Sandusky County Courthouse

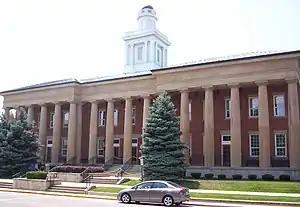
Front of the courthouse

The Sandusky County Courthouse is a local government building in Fremont, Ohio, United States. Built in the 1840s and since greatly modified, it remains in use by the government of Sandusky County.